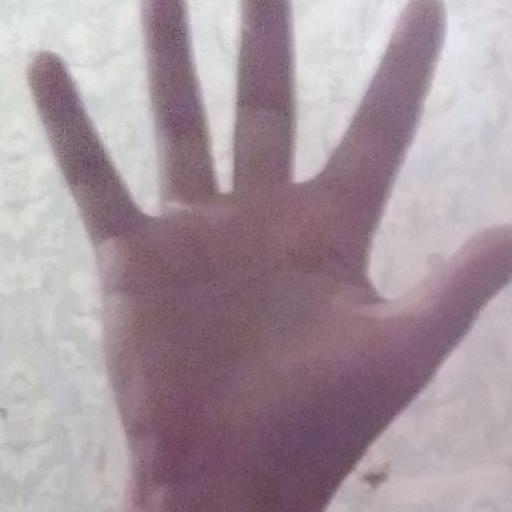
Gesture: palm